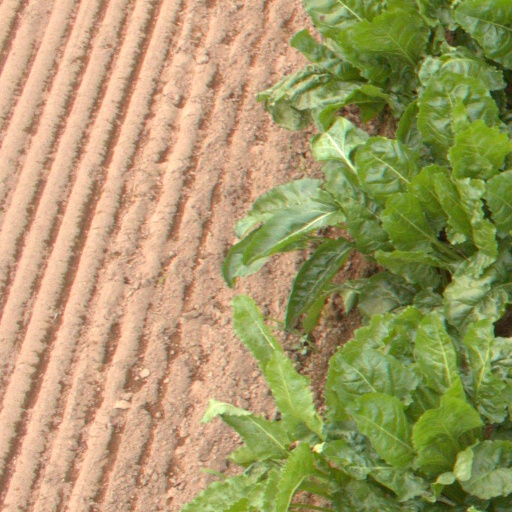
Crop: sugar beet